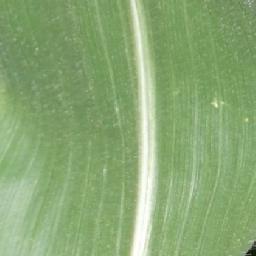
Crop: corn
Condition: (maize)_healthy